History of Djibouti

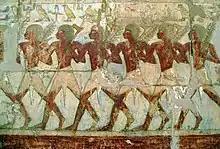
Egyptian marines from Queen Hatshepsut's Year 9 expedition to the Land of Punt, as depicted on her temple at Deir el-Bahri.

Together with Somaliland, Eritrea and the Red Sea coast of Sudan, Djibouti is considered the most likely location of the land known to the ancient Egyptians as "Punt" (or "Ta Netjeru", meaning "God's Land"). The old territory's first mention dates to the 25th century BC. The Puntites were a nation of people that had close relations with Ancient Egypt during the times of Pharaoh Sahure of the fifth dynasty and Queen Hatshepsut of the eighteenth dynasty. They "traded not only in their own produce of incense, ebony and short-horned cattle, but also in goods from other neighbouring regions, including gold, ivory and animal skins." According to the temple reliefs at Deir el-Bahari, the Land of Punt at the time of Hatshepsut was ruled by King Parahu and Queen Ati.